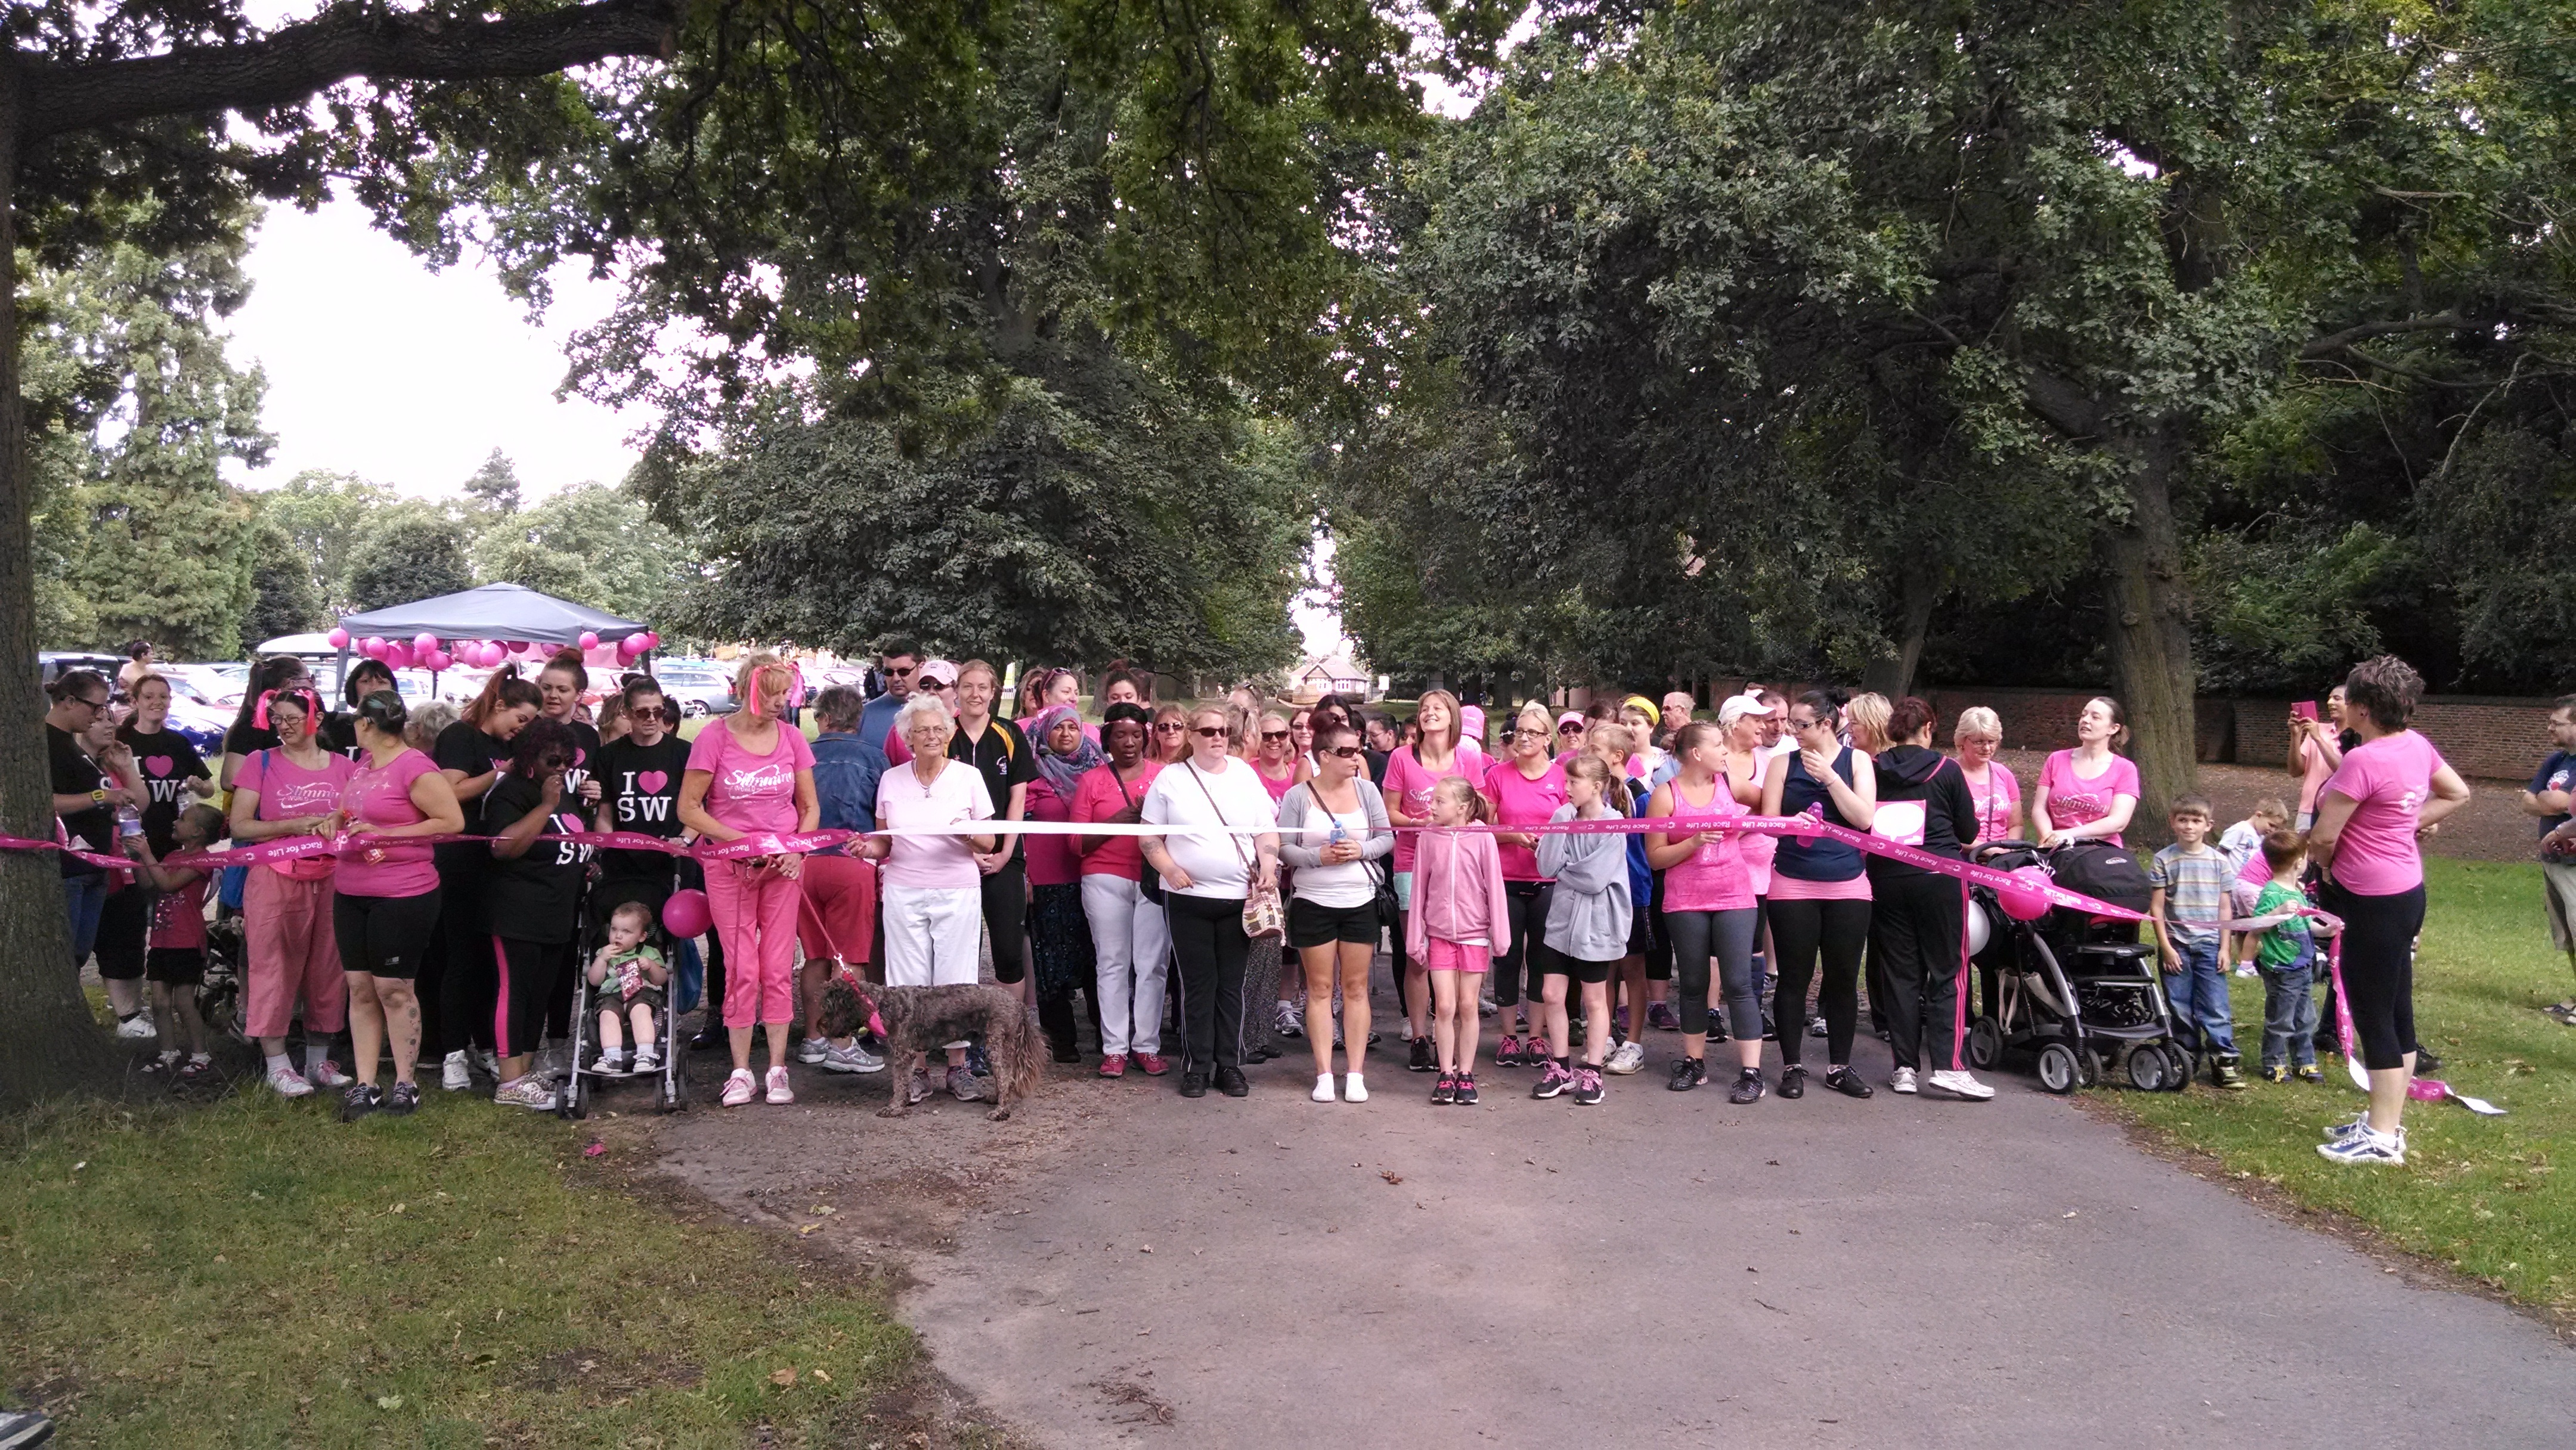
walking, group, people, running, female, youth, community, charity, pink, team, happy, women, endurance, adult, absurd, physical exercise, human action